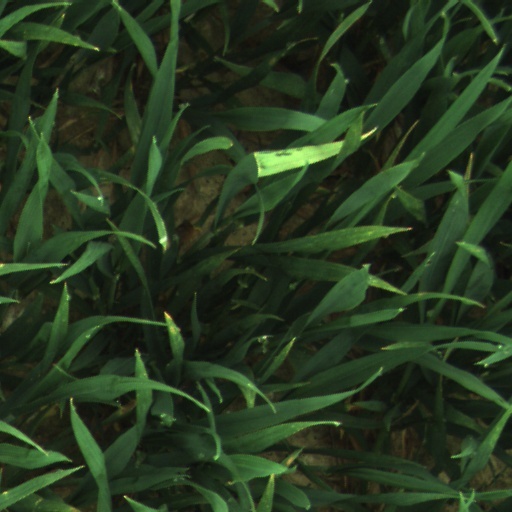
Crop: wheat